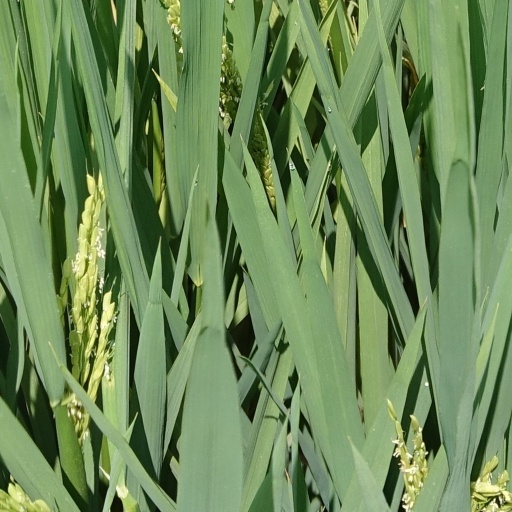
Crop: rice